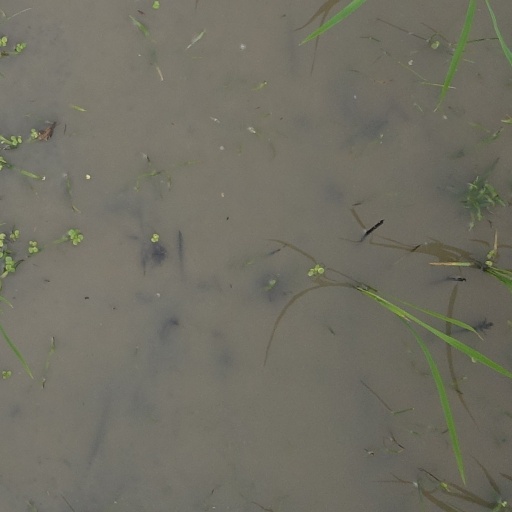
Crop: rice